Wuhan Metro

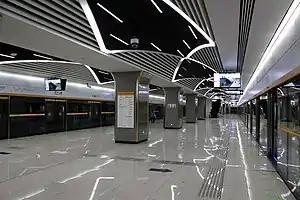
Guanggu 7th Road station of Line 11

Line 11 Phase 1 from Wuhandong railway station to Gediannan Railway station was opened on 1 October 2018 on National Day and Line 11 Phase 2 and 3 from Wuhandong railway station to Jiaan Road station opened on 27 December 2024. Line 11 uses Type A cars manufactured by CRRC Changchun Railway Vehicles. Line 11's color is yellow.